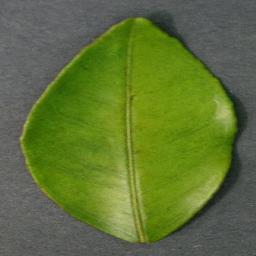
Label: Orange___Haunglongbing_(Citrus_greening)